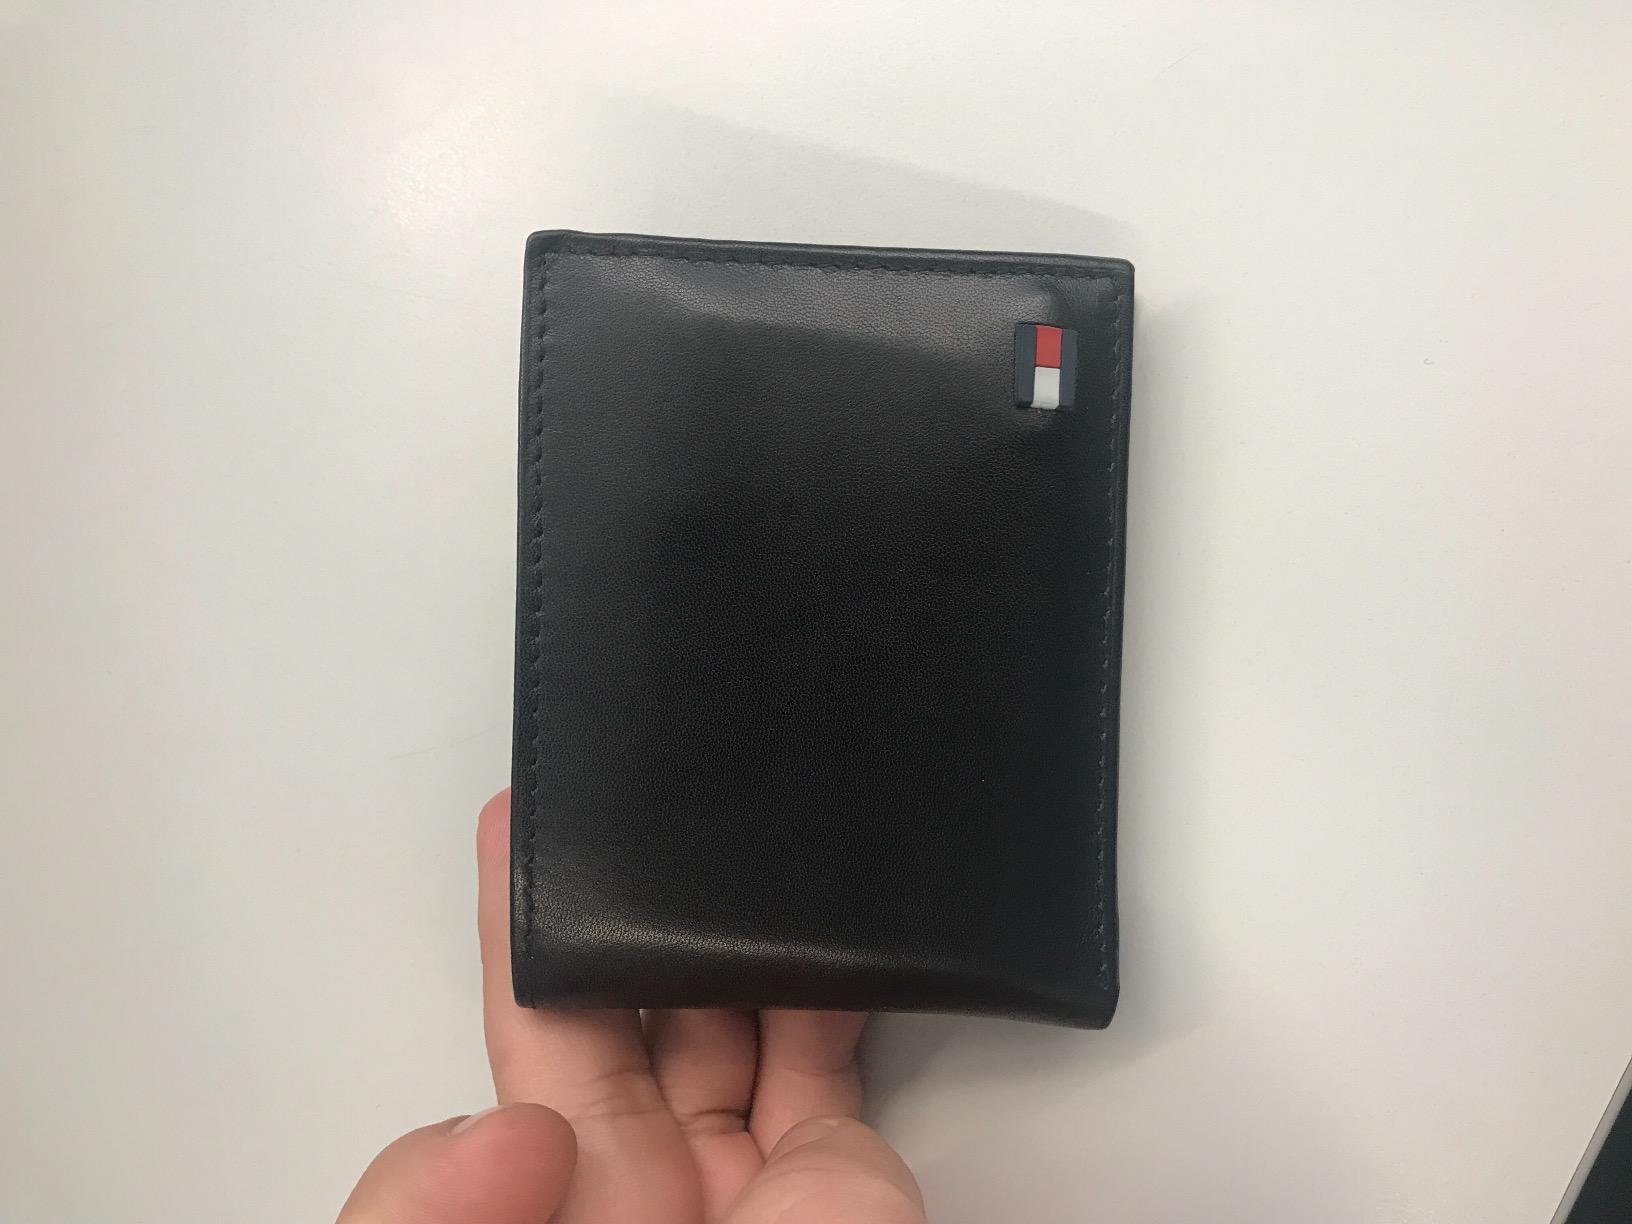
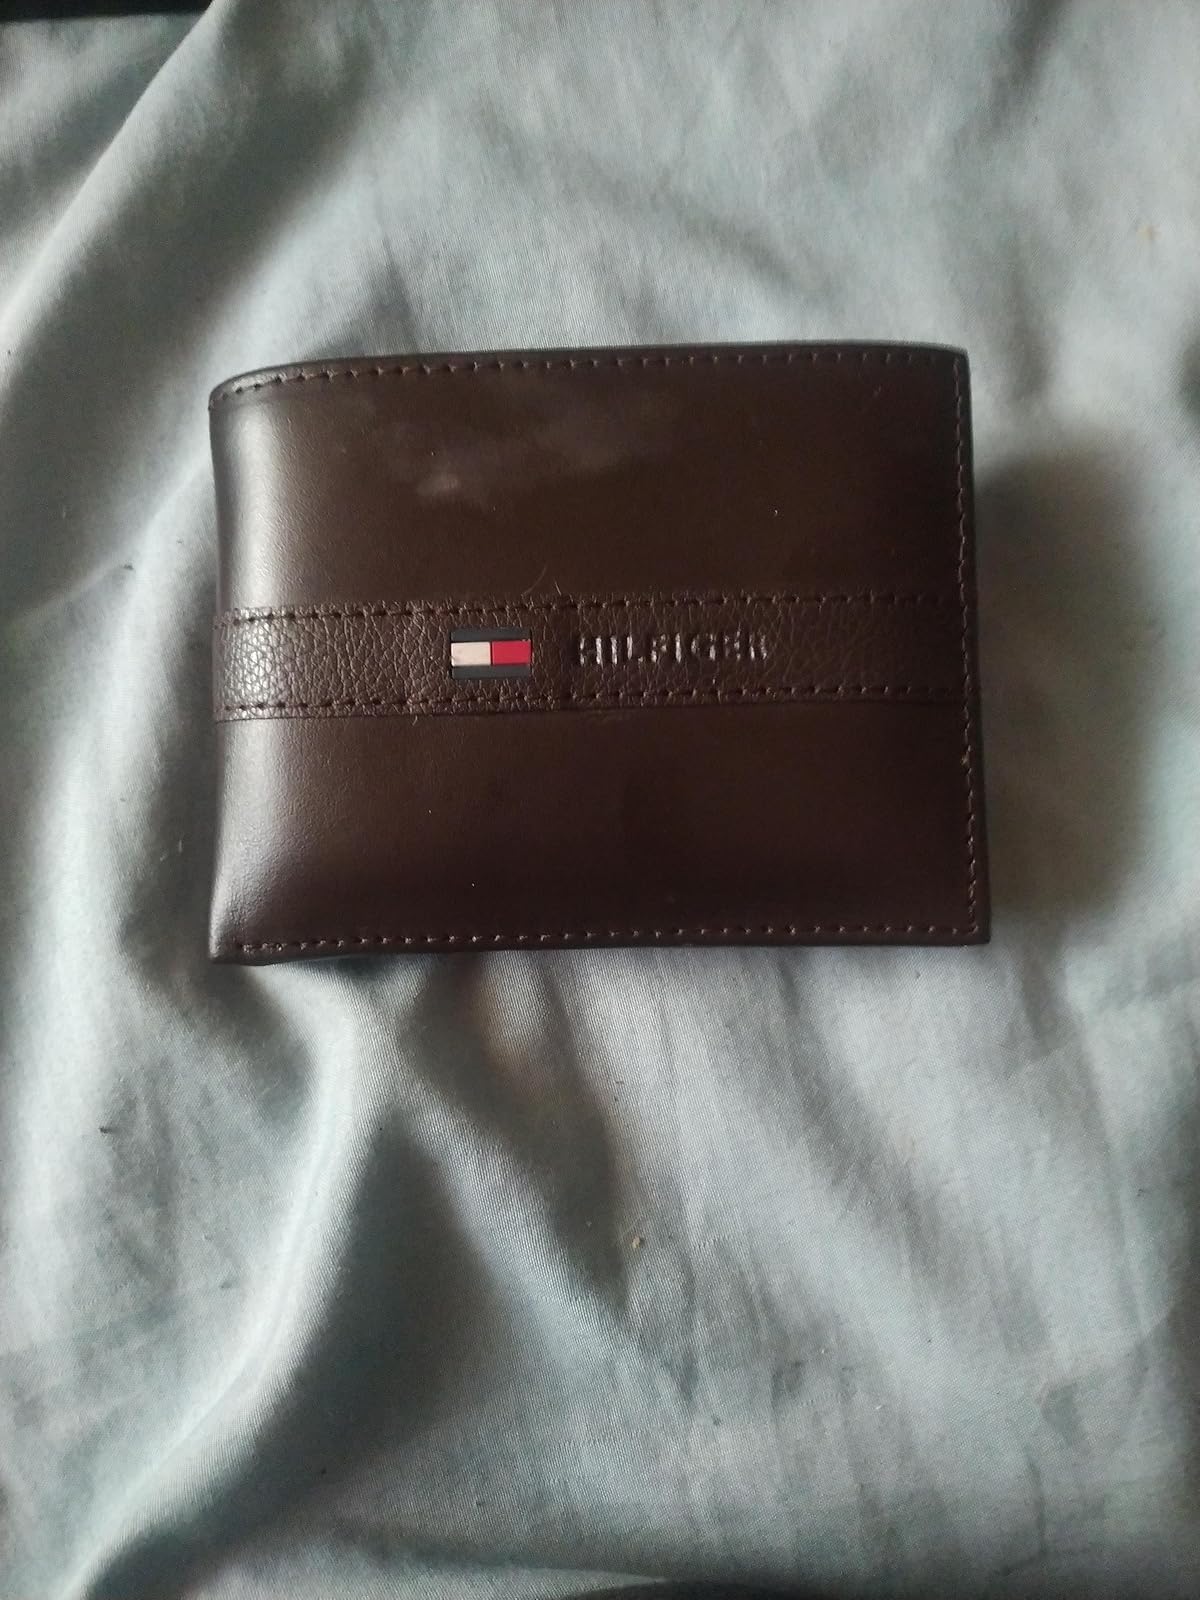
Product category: accessories_wallet
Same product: no